Hooman Tavakolian

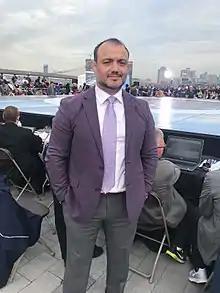
Tavakolian in 2018

Hooman "Mo" Tavakolian (born Mohammad Ali Tavakolian, September 17, 1976) is an Iranian-American former wrestler, author, wrestling coach, sports diplomat and a member of United World Wrestling. Tavakolian was nominated in 2017 for the Peace and Sport Federation's “Diplomatic Action of the Year” award for his efforts to bring together the Islamic Republic of Iran Wrestling Federation and the USA Wrestling Federation through the 2017 Wrestling World Cup, during which he was leader of the US team. Iran, the World Cup host, had initially barred the US team from competing in retaliation for President Trump's travel bans. He is a 2017 National Wrestling Hall of Fame and Museum inductee. He is an executive on Wall Street and works at a global hedge fund. and is on the board of directors of Titan Mercury Wrestling.